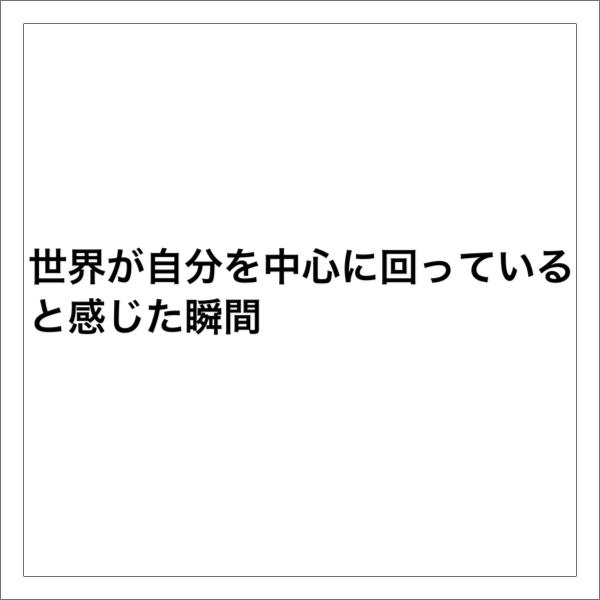
回答: 我慢の限界でトイレに駆け込んだとき1つだけ空いてた